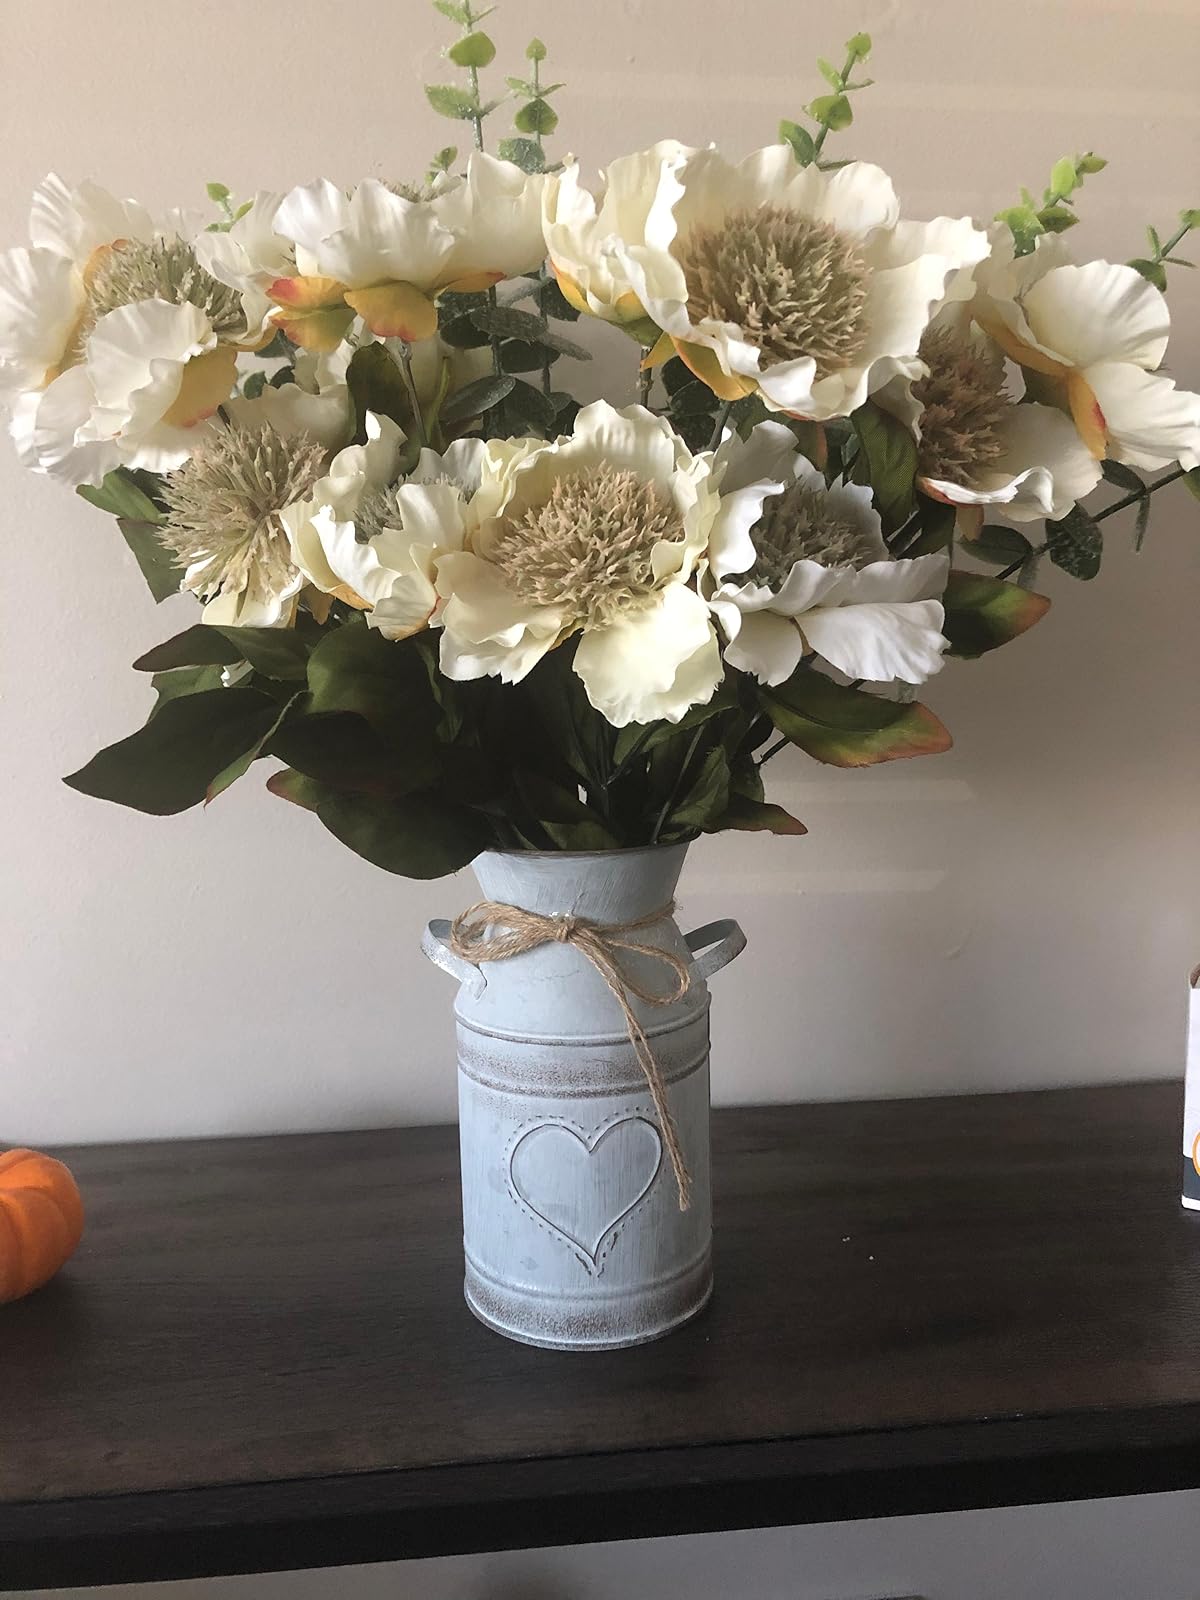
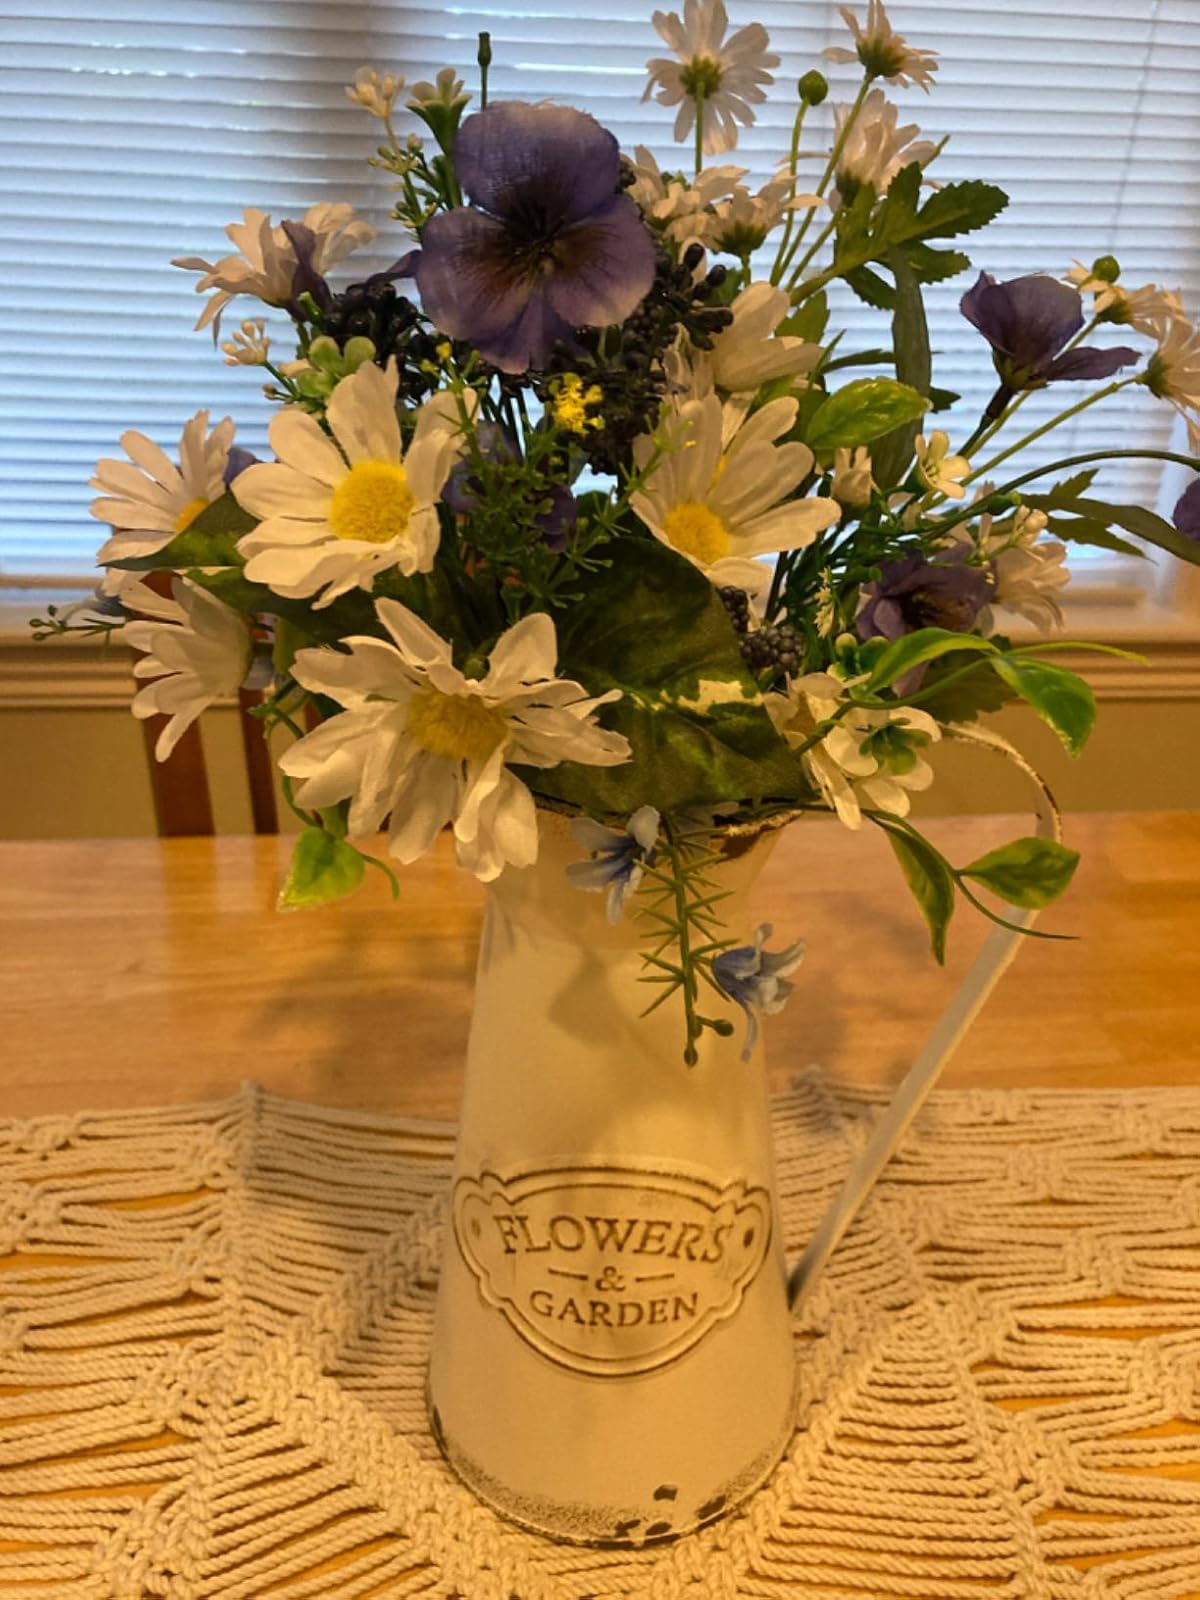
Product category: vase
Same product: no